William Jennings Bryan 1896 presidential campaign

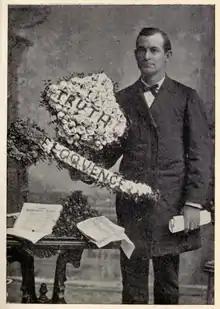
Bryan in 1890

While attending law school from 1881 to 1883, Bryan was a clerk to former Illinois senator Lyman Trumbull, who influenced him in a dislike for wealth and business monopolies. Bryan was strongly affected by the emerging Social Gospel movement that called on Protestant activists to seek to cure social problems such as poverty. Looking for a growing city in which his practice could thrive, he moved to Lincoln, Nebraska, in 1887.